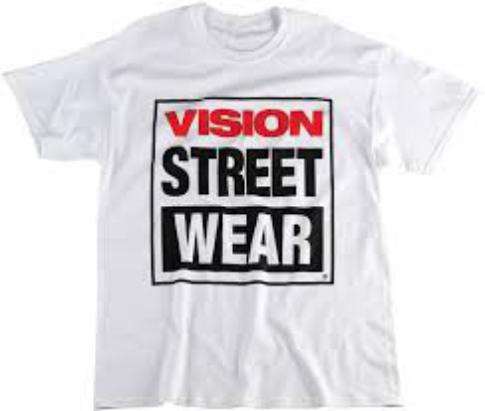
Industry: Clothes